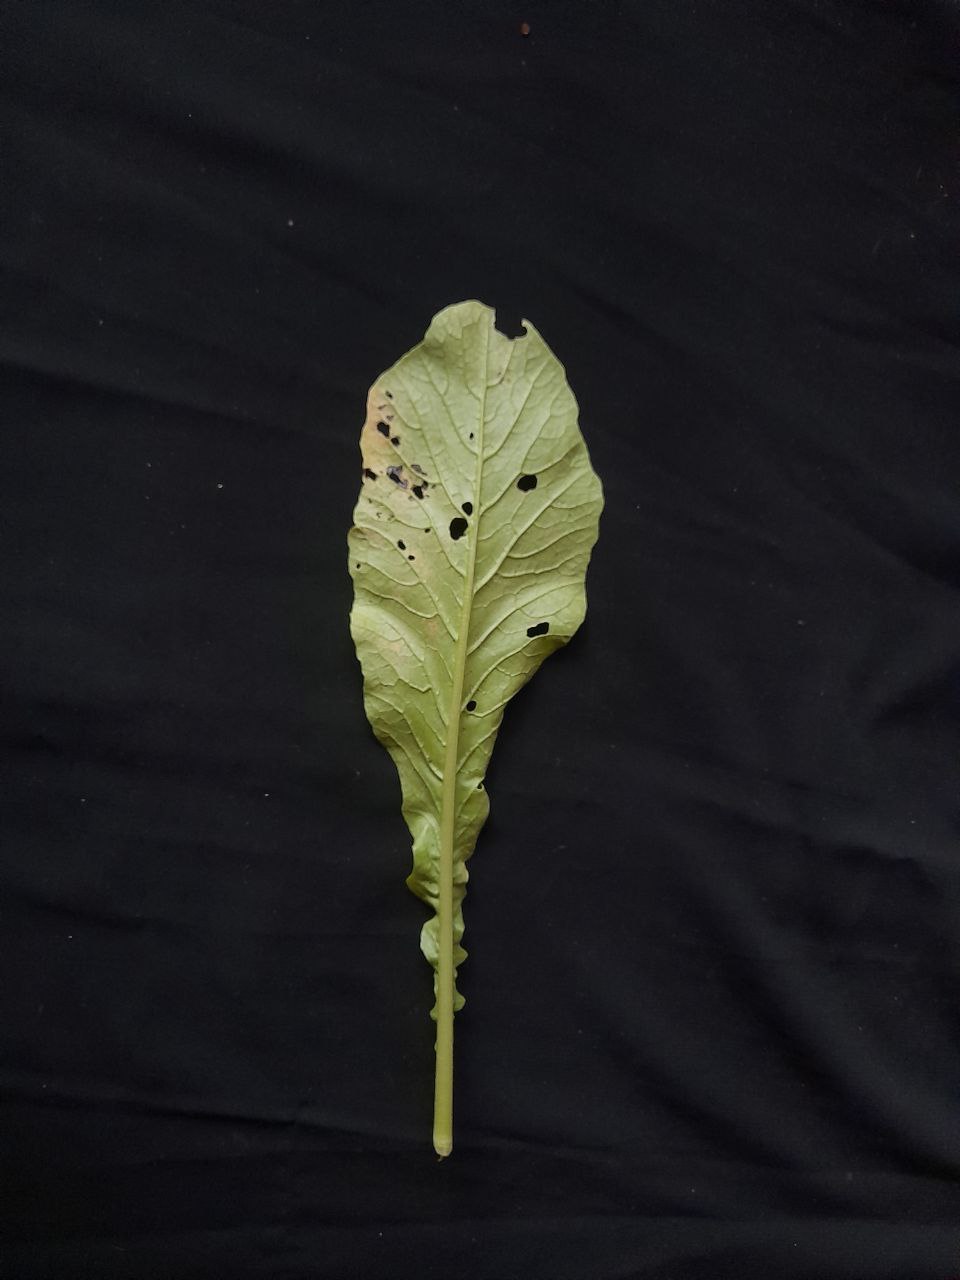
Label: flea beetle